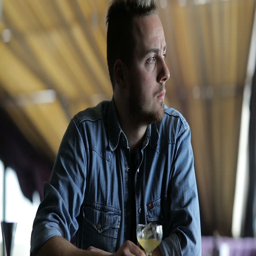
the young man alone drinking a cocktail at the bar